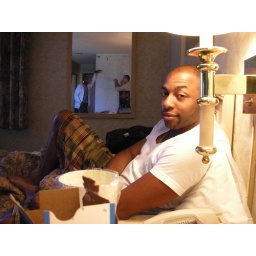
Great picture, look at the mirror in the background. AND there's a box of crackers in the foreground. This picture tells a story.